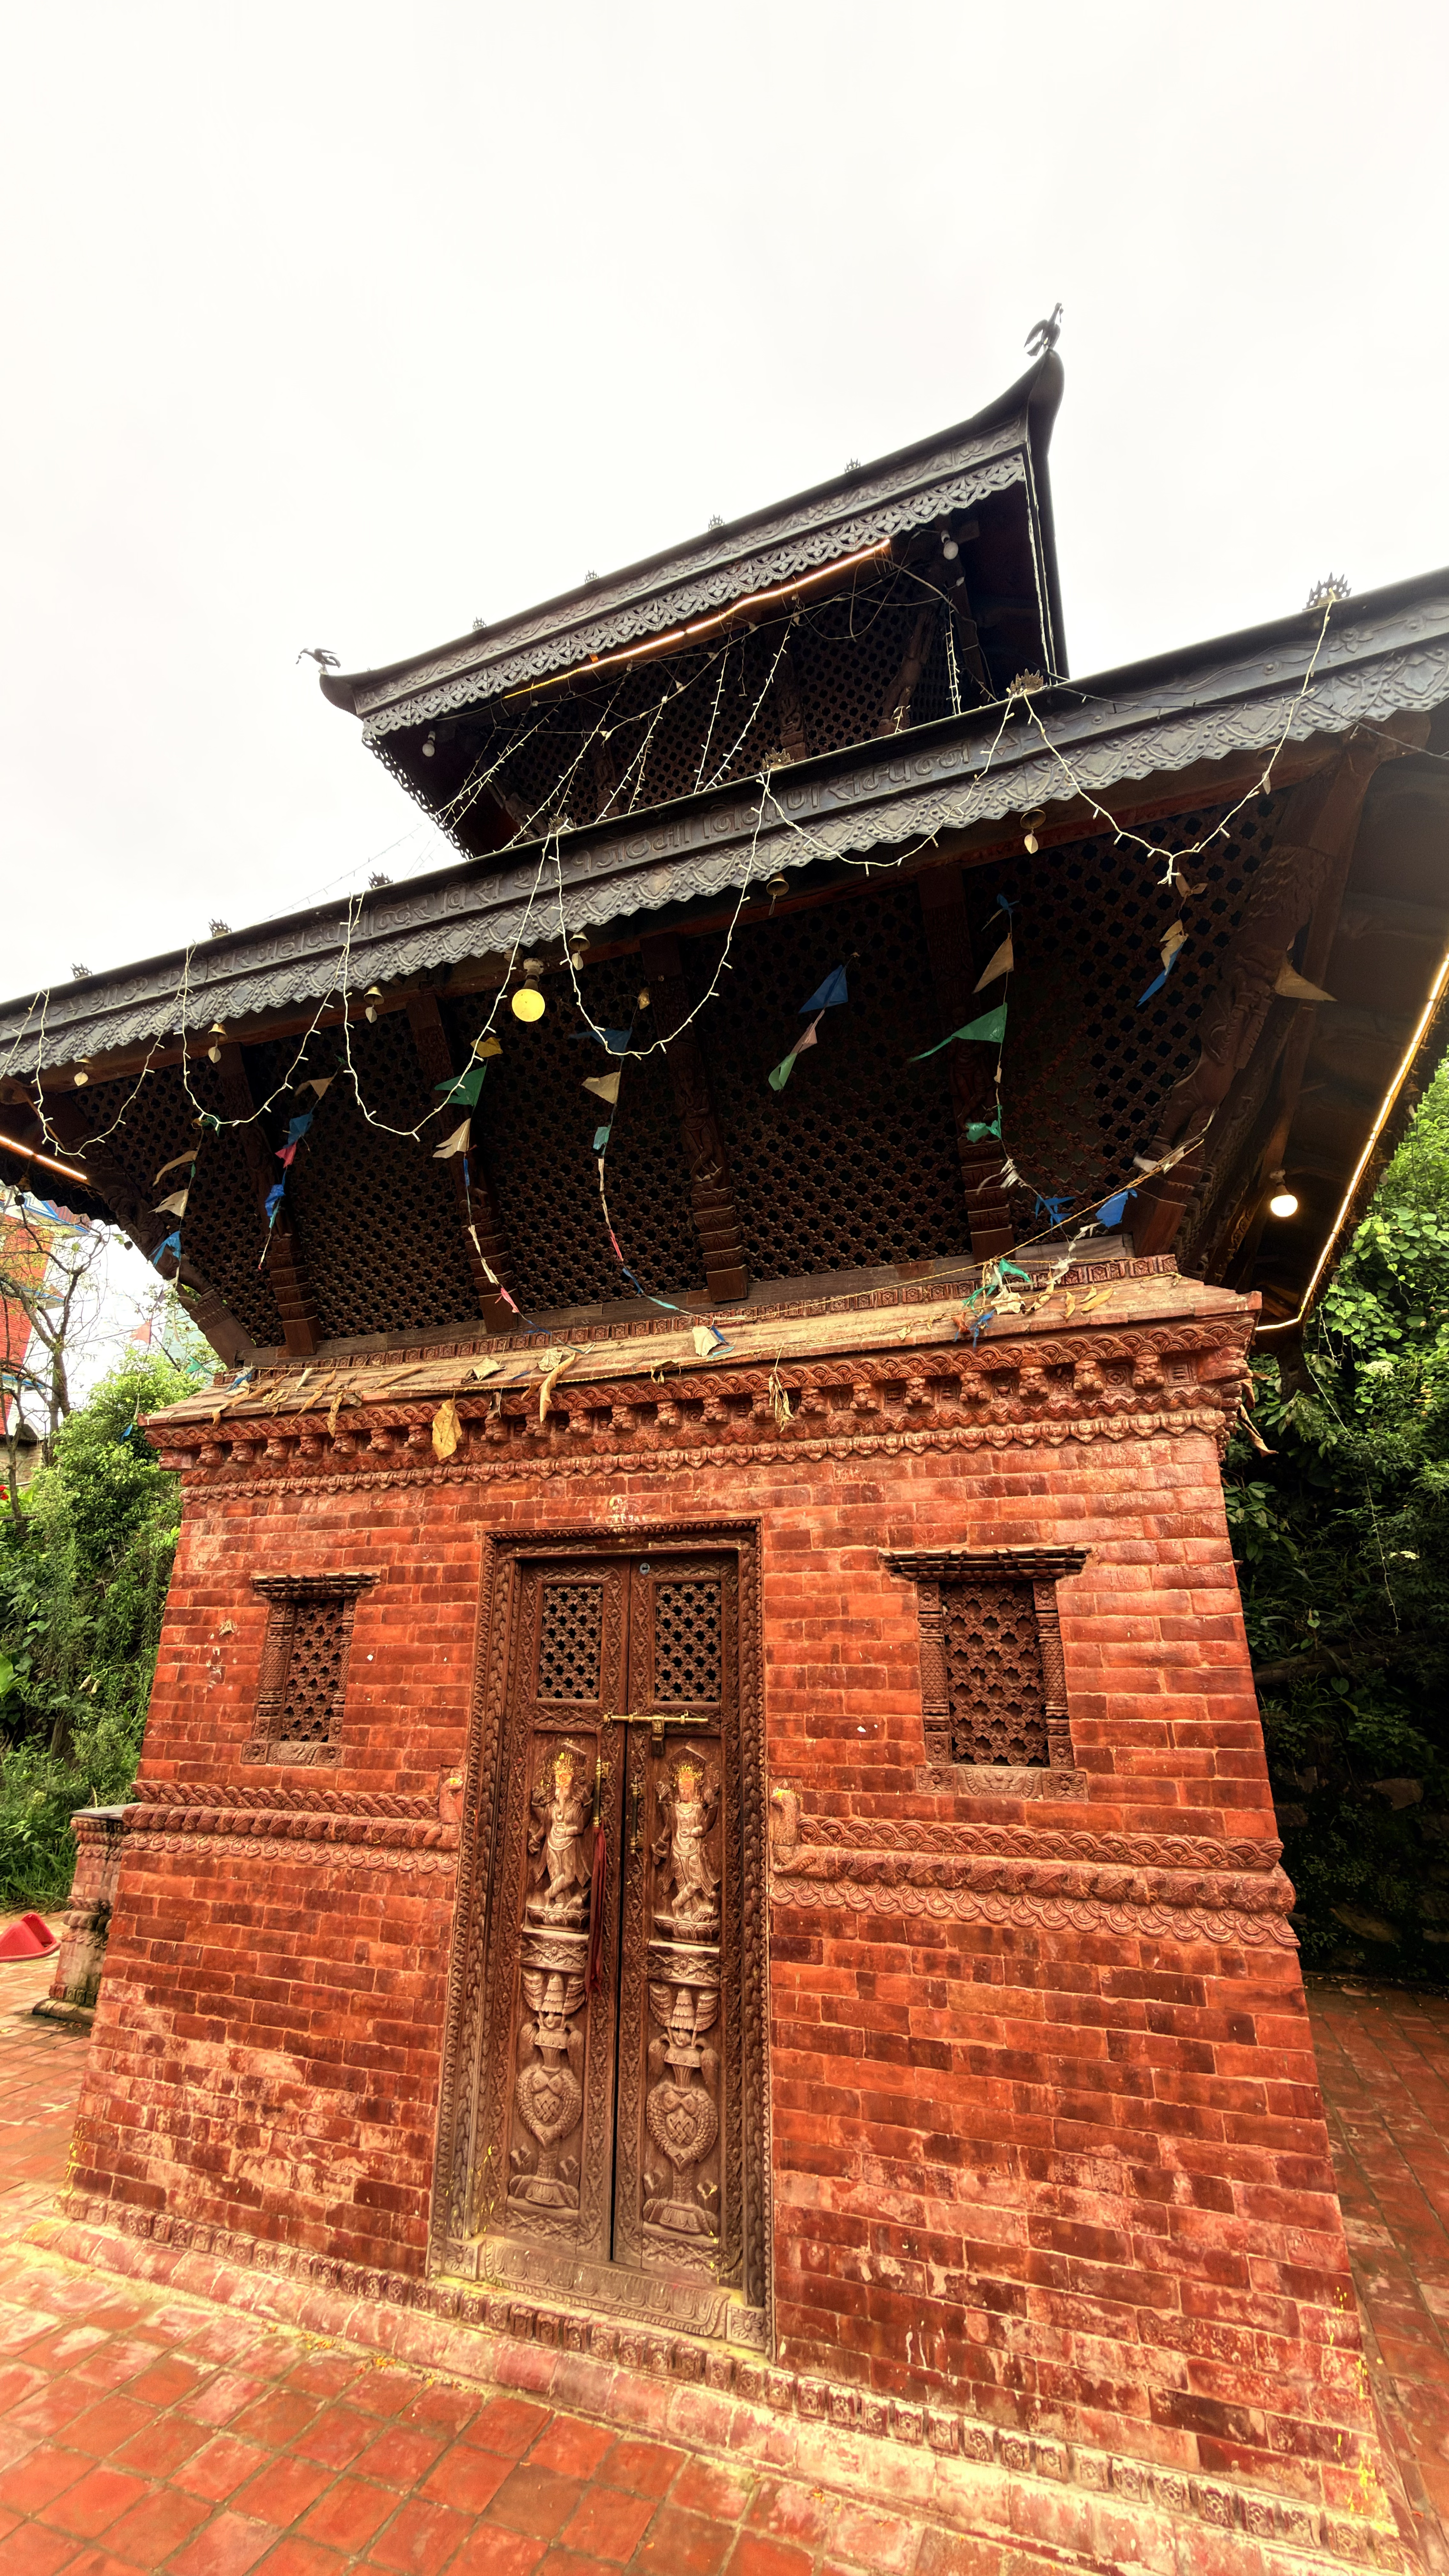
Heritage site: Kareshwor_Mahadev_Temple